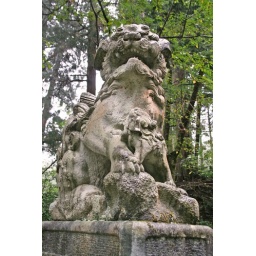
A stone lion in rain